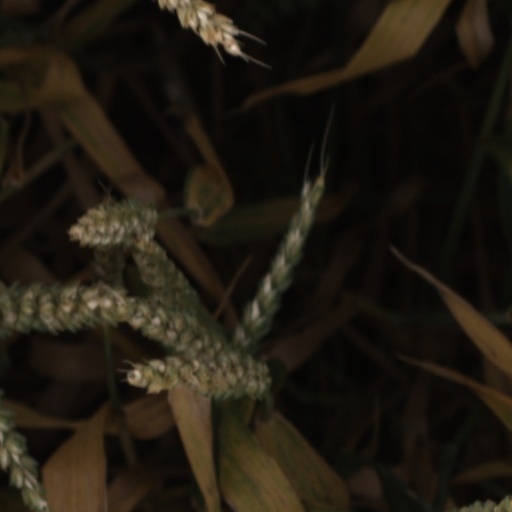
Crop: wheat